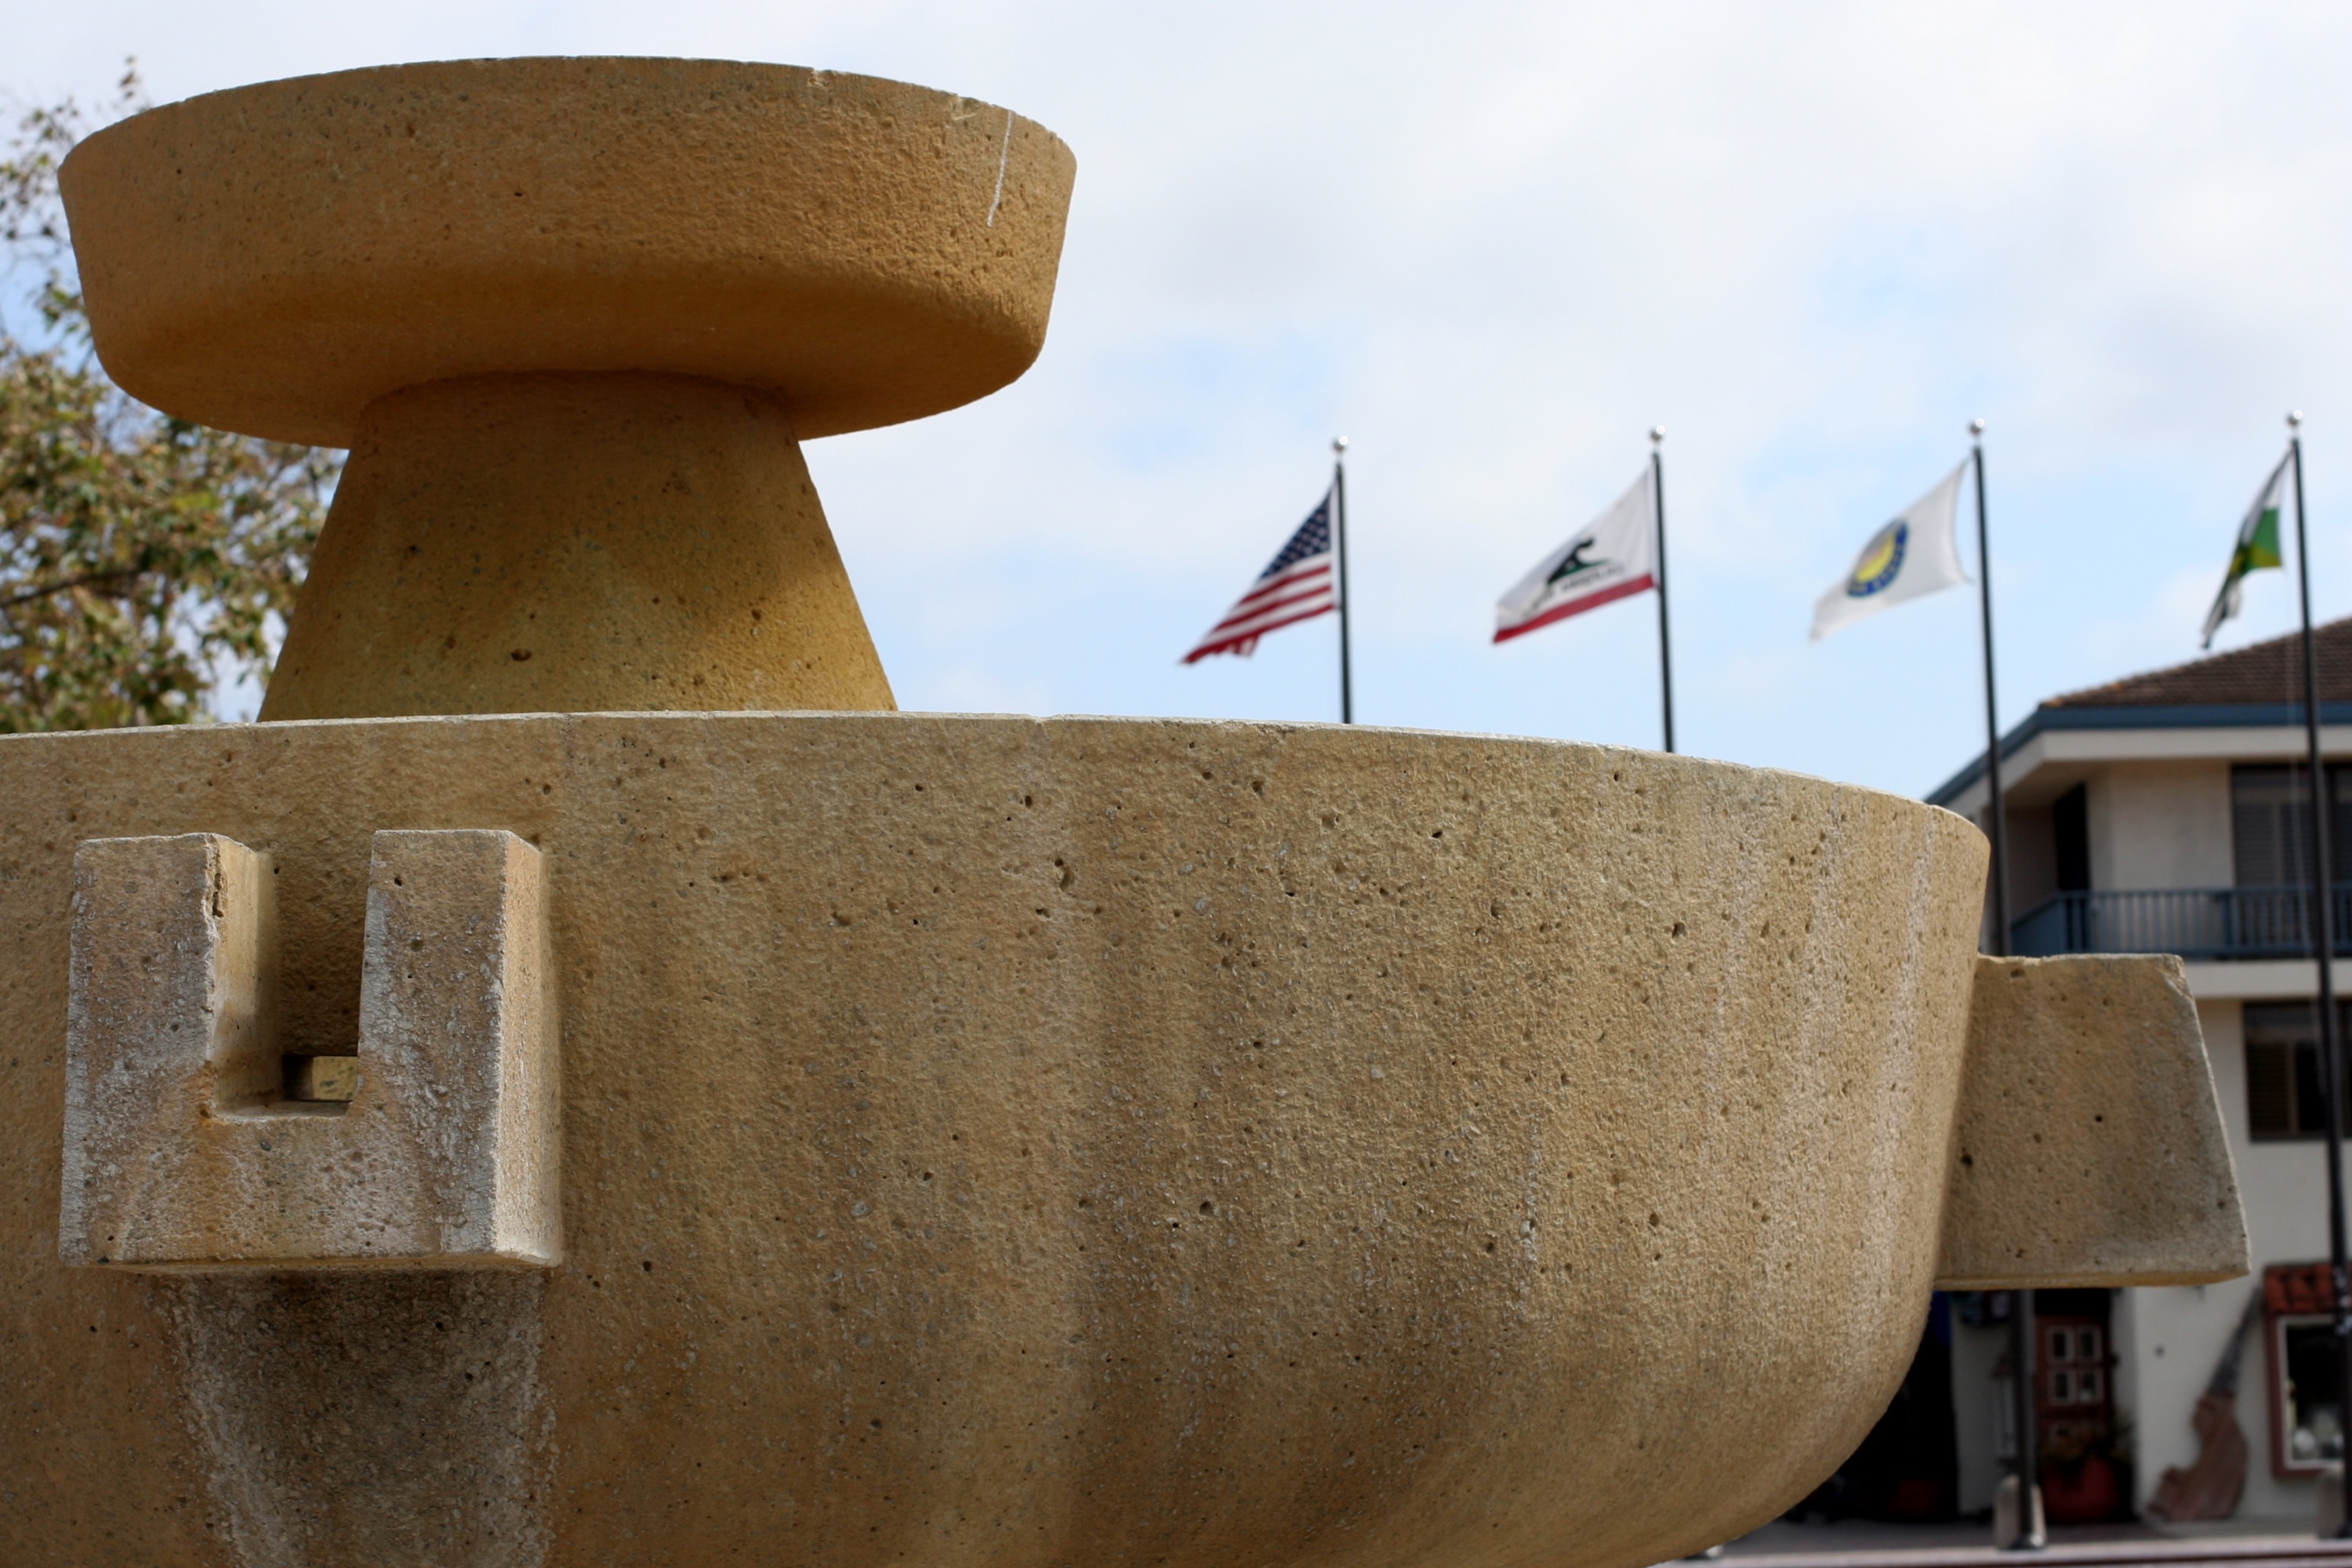
wood, sculpture, art, monterey, nmc2009, man made object, ancient history